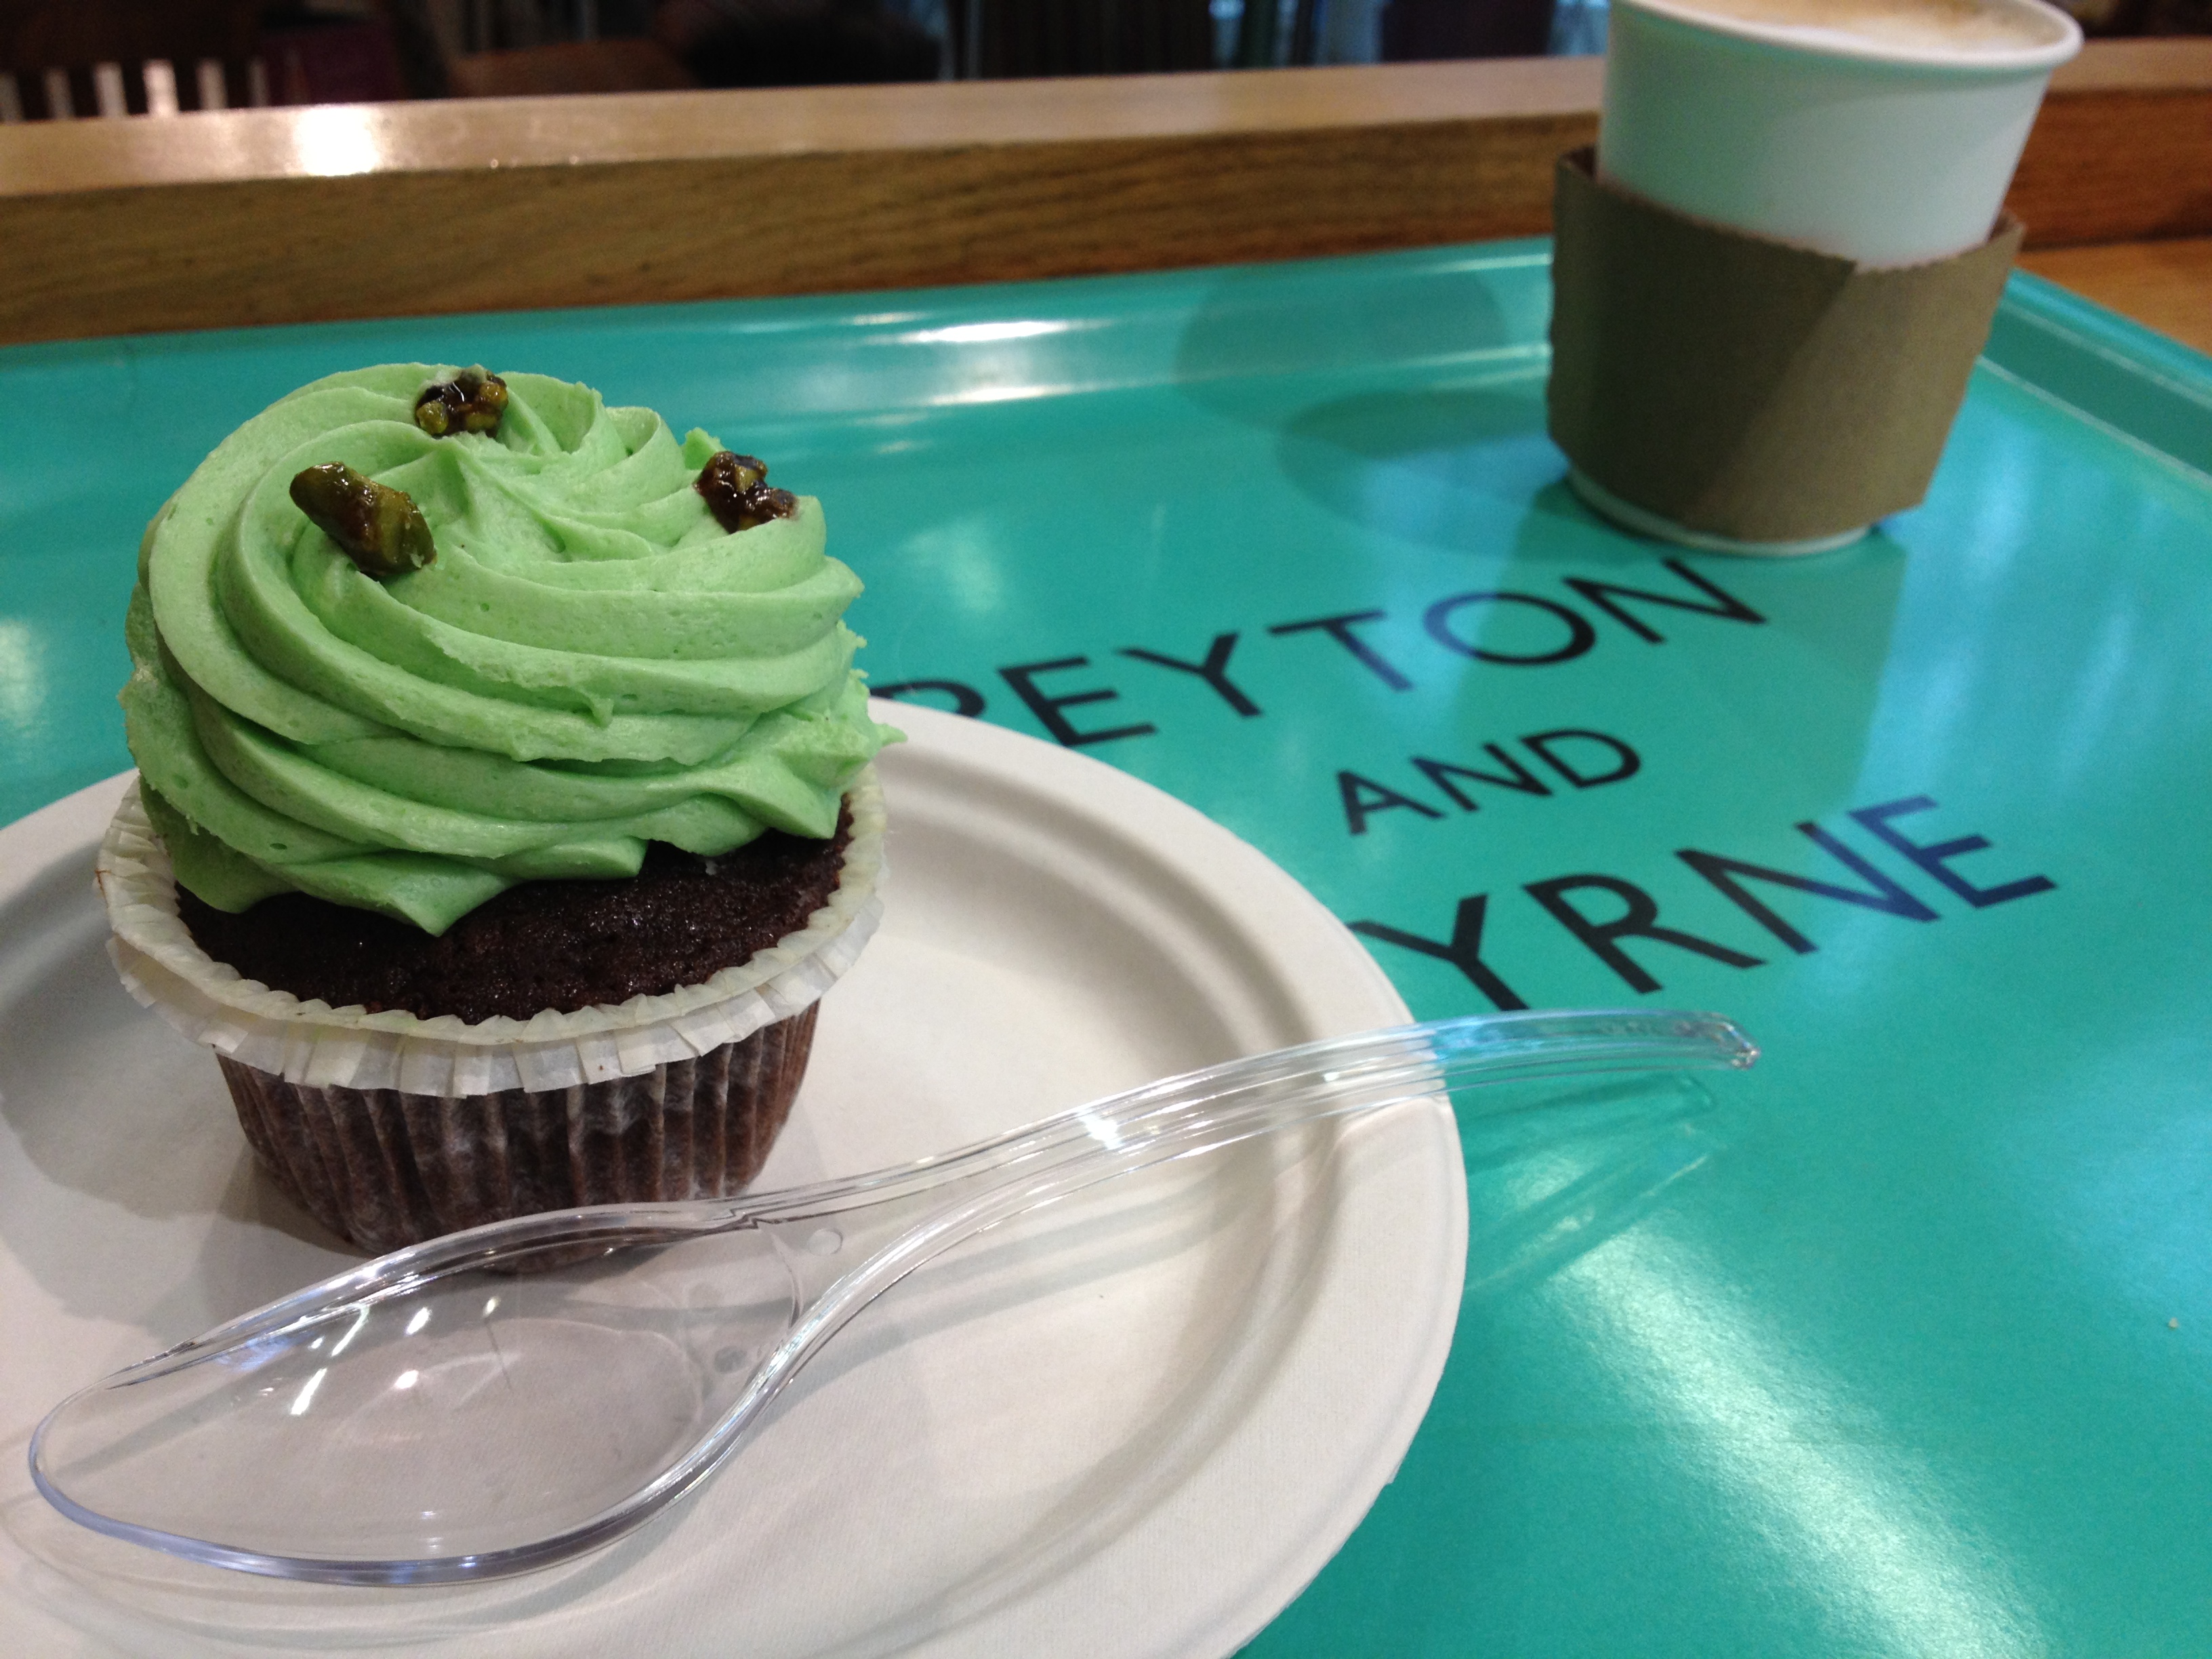
breakfast, enjoy, cupcake, green, food, cake, buttercream, dessert, icing, sweetness, frozen dessert, cup, cream, cuisine, baking, Baking cup, dish, muffin, ingredient, whipped cream, food coloring, baked goods, cream cheese, cake decorating, Bake sale